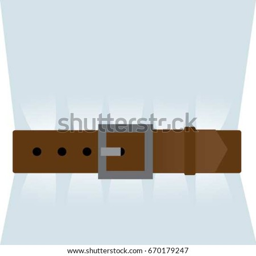
a leather belt is tightened over the shirt